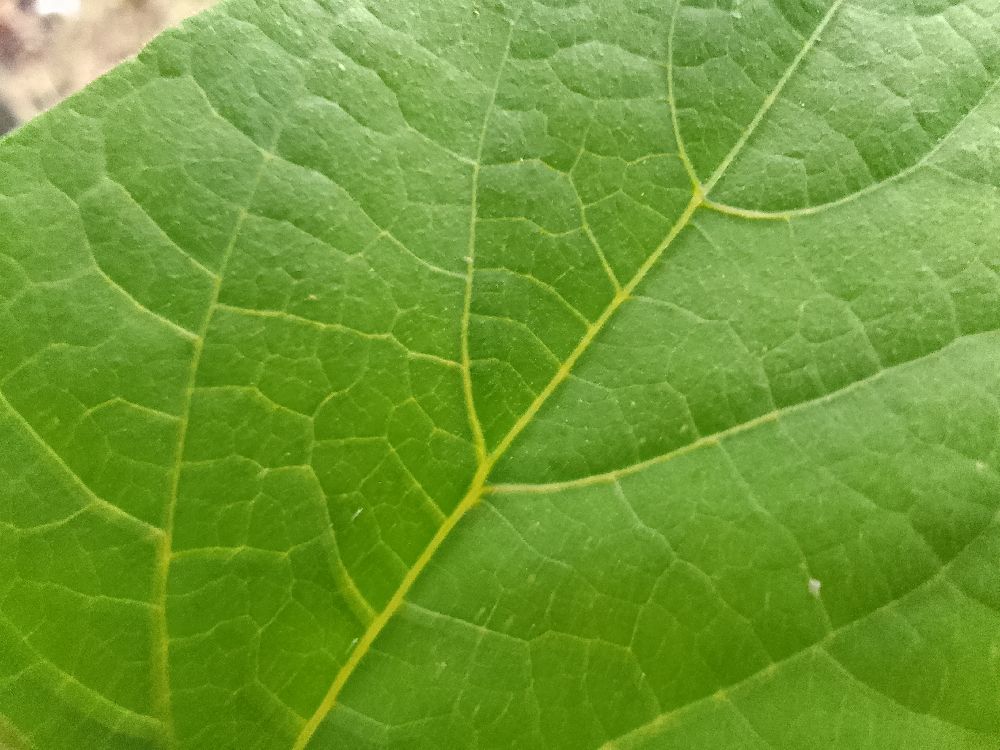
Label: healthy